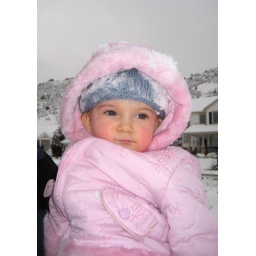
Her face got covered in snow... you can see the remnants on her hat and hood.